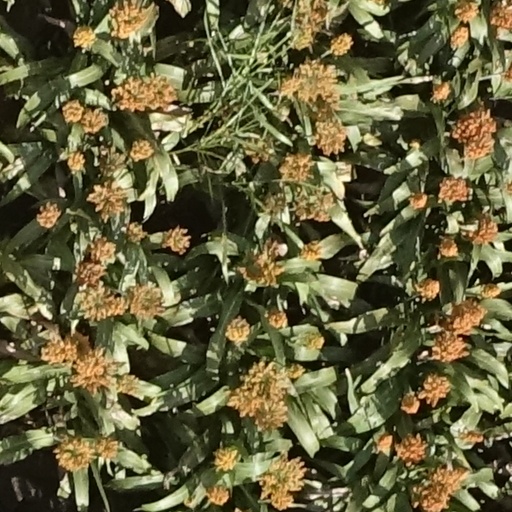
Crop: sorghum